Laser ablation

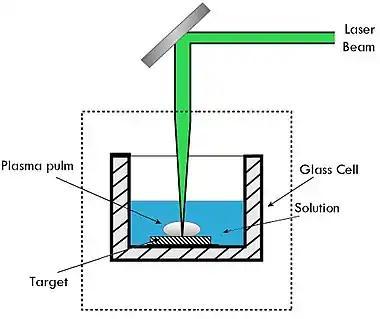
Preparation of nanoparticles by laser in solution

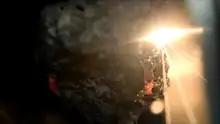
Laser ablation of an asteroid-like sample

Laser ablation or photoablation (also called laser blasting) is the process of removing material from a solid (or occasionally liquid) surface by irradiating it with a laser beam. At low laser flux, the material is heated by the absorbed laser energy and evaporates or sublimates. At high laser flux, the material is typically converted to a plasma.